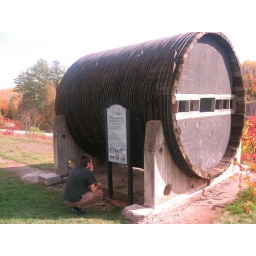
An example of the wooden tubes used by the WPA workers for water flow to sidestep the dam.